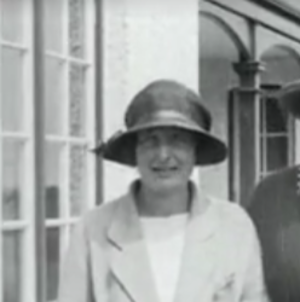
Arabella Jeanette Charlotte Violet Mowbray "Janet" Jackson est une golfeuse irlandaise, gagnante du championnat irlandais amateur féminin en 1913, 1914, 1919, 1920, 1923 et 1925.